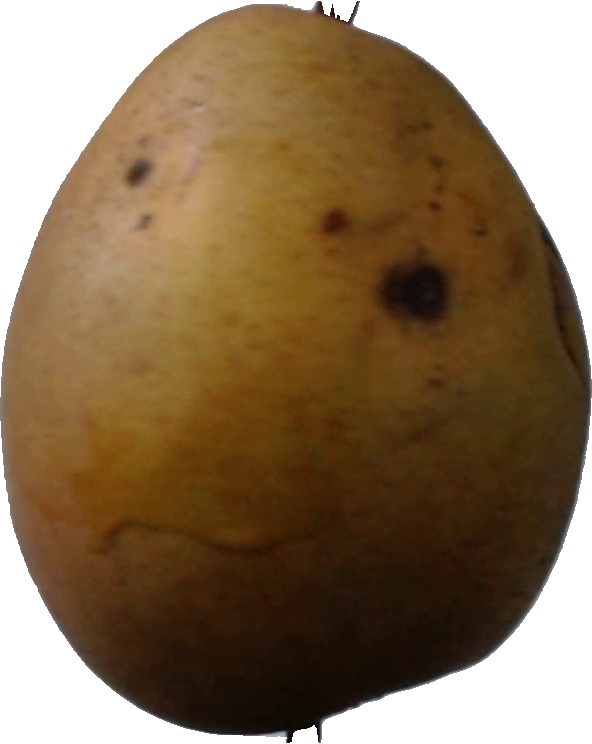
Label: pear_3